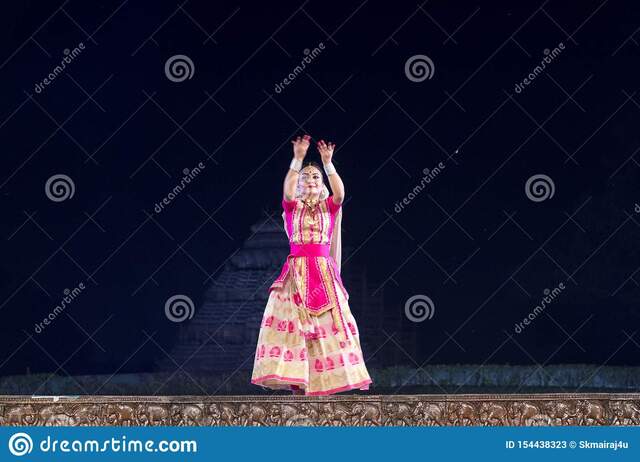
Dance form: sattriya